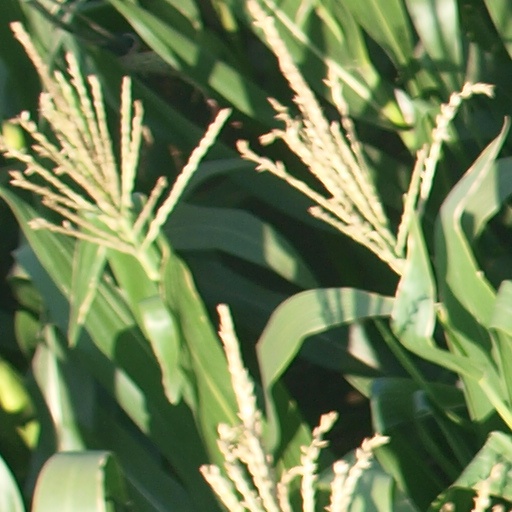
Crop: maize; corn